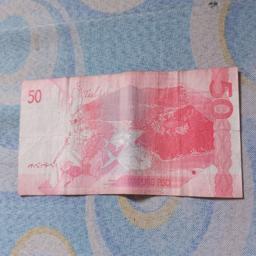
Label: 50_Back